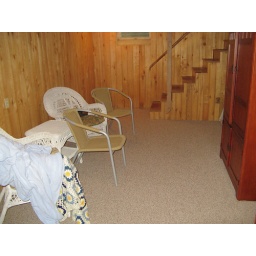
The TV is in the armoire. Eventually we'll replace the wicker chairs with a couch or sofabed.